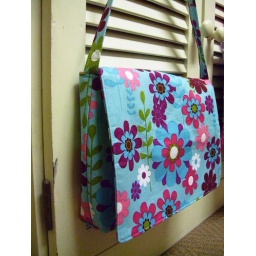
My second larger version of the Simple Party Clutch bag. This one in pink and blue for my Sister.